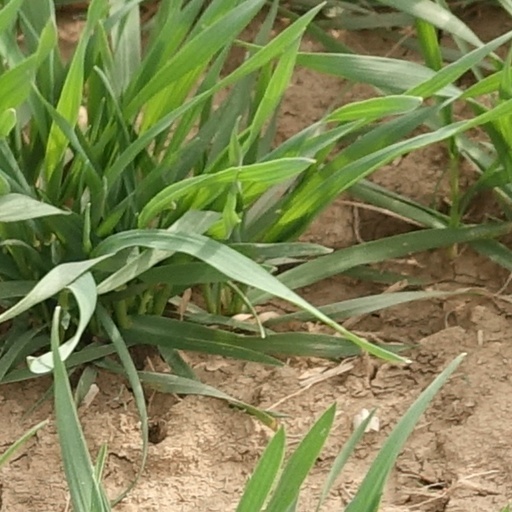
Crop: wheat